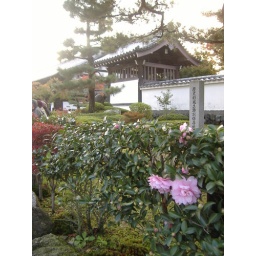
A close up of the flower in the foreground and some nice scenery of a wall and a small gate house around Tofukuji.